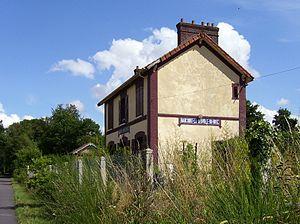
Ancienne gare d'Harcourt-La Neuville-du-Bosc, département Eure (27), Normandie.